Sense8

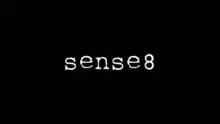

Sense8 is an American science fiction drama television series created by Lana and Lilly Wachowski and J. Michael Straczynski for Netflix. The production companies behind "Sense8" included the Wachowskis' Anarchos Productions (replaced by Lana and her wife's Venus Castina Productions in the second season), Straczynski's Studio JMS, and Georgeville Television, with Unpronounceable Productions having been set up specifically for the show.